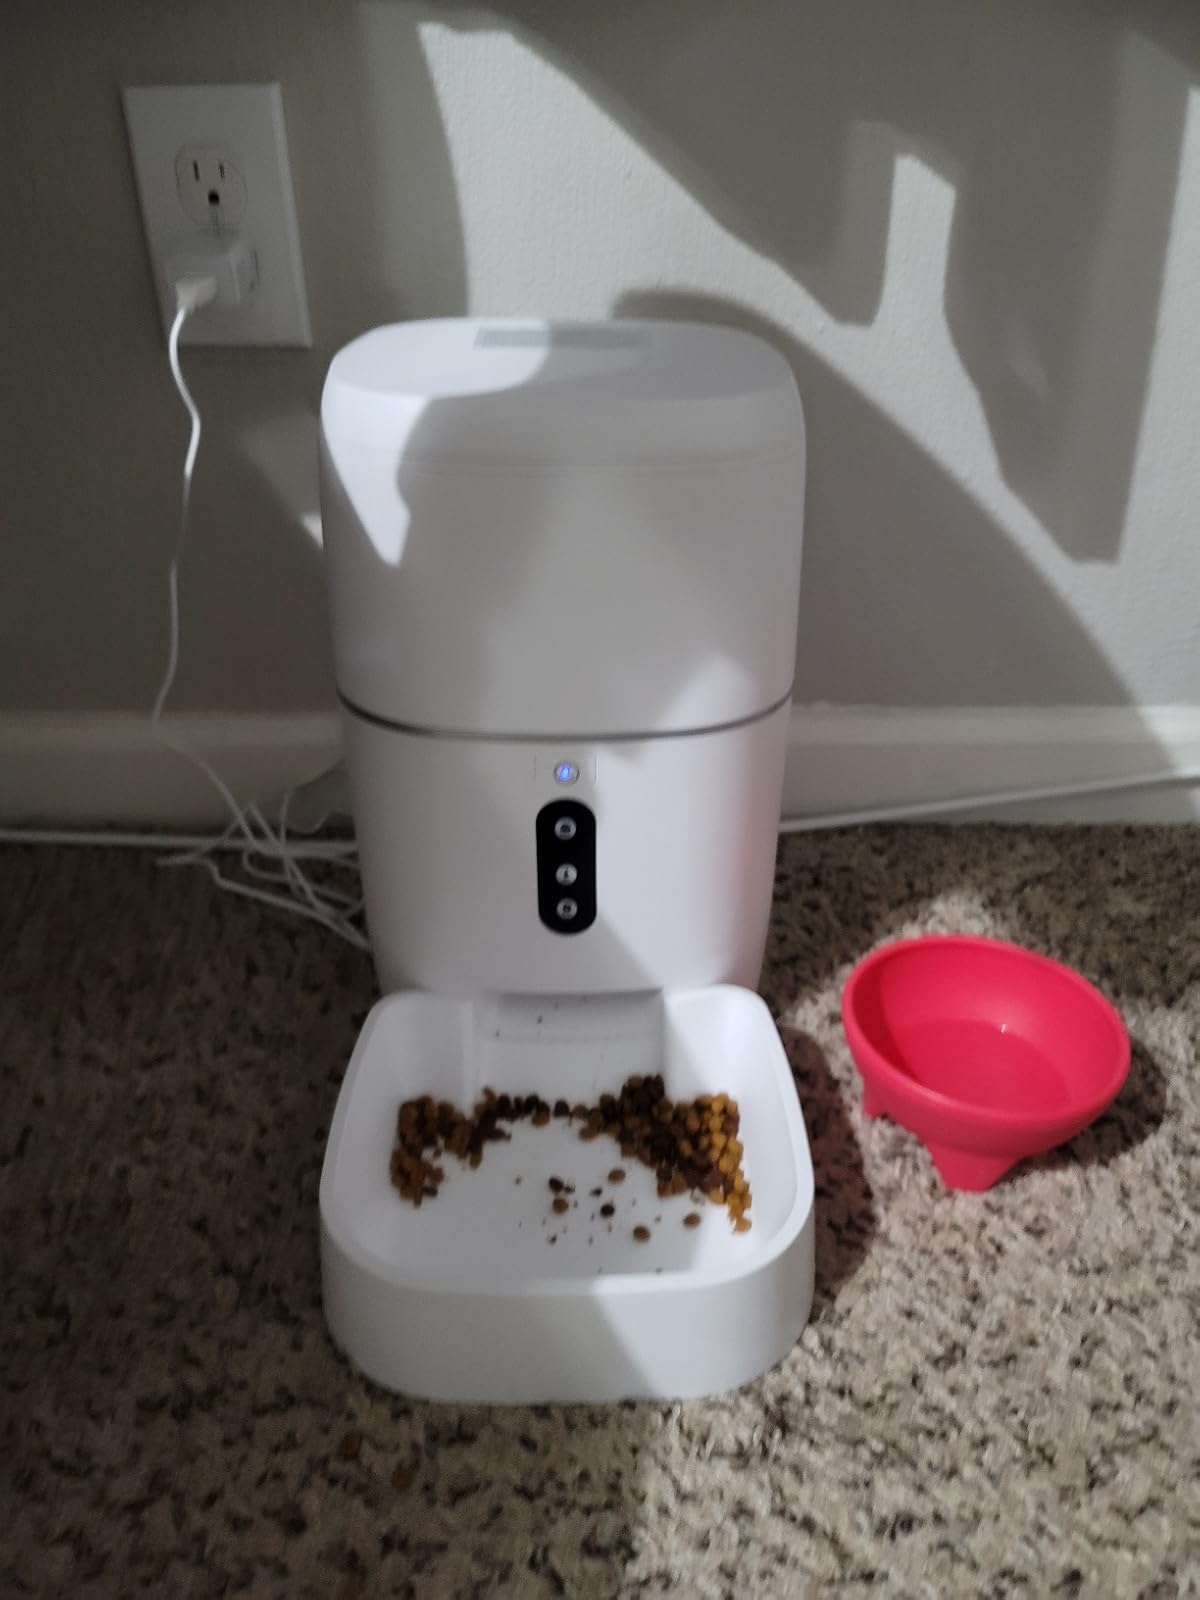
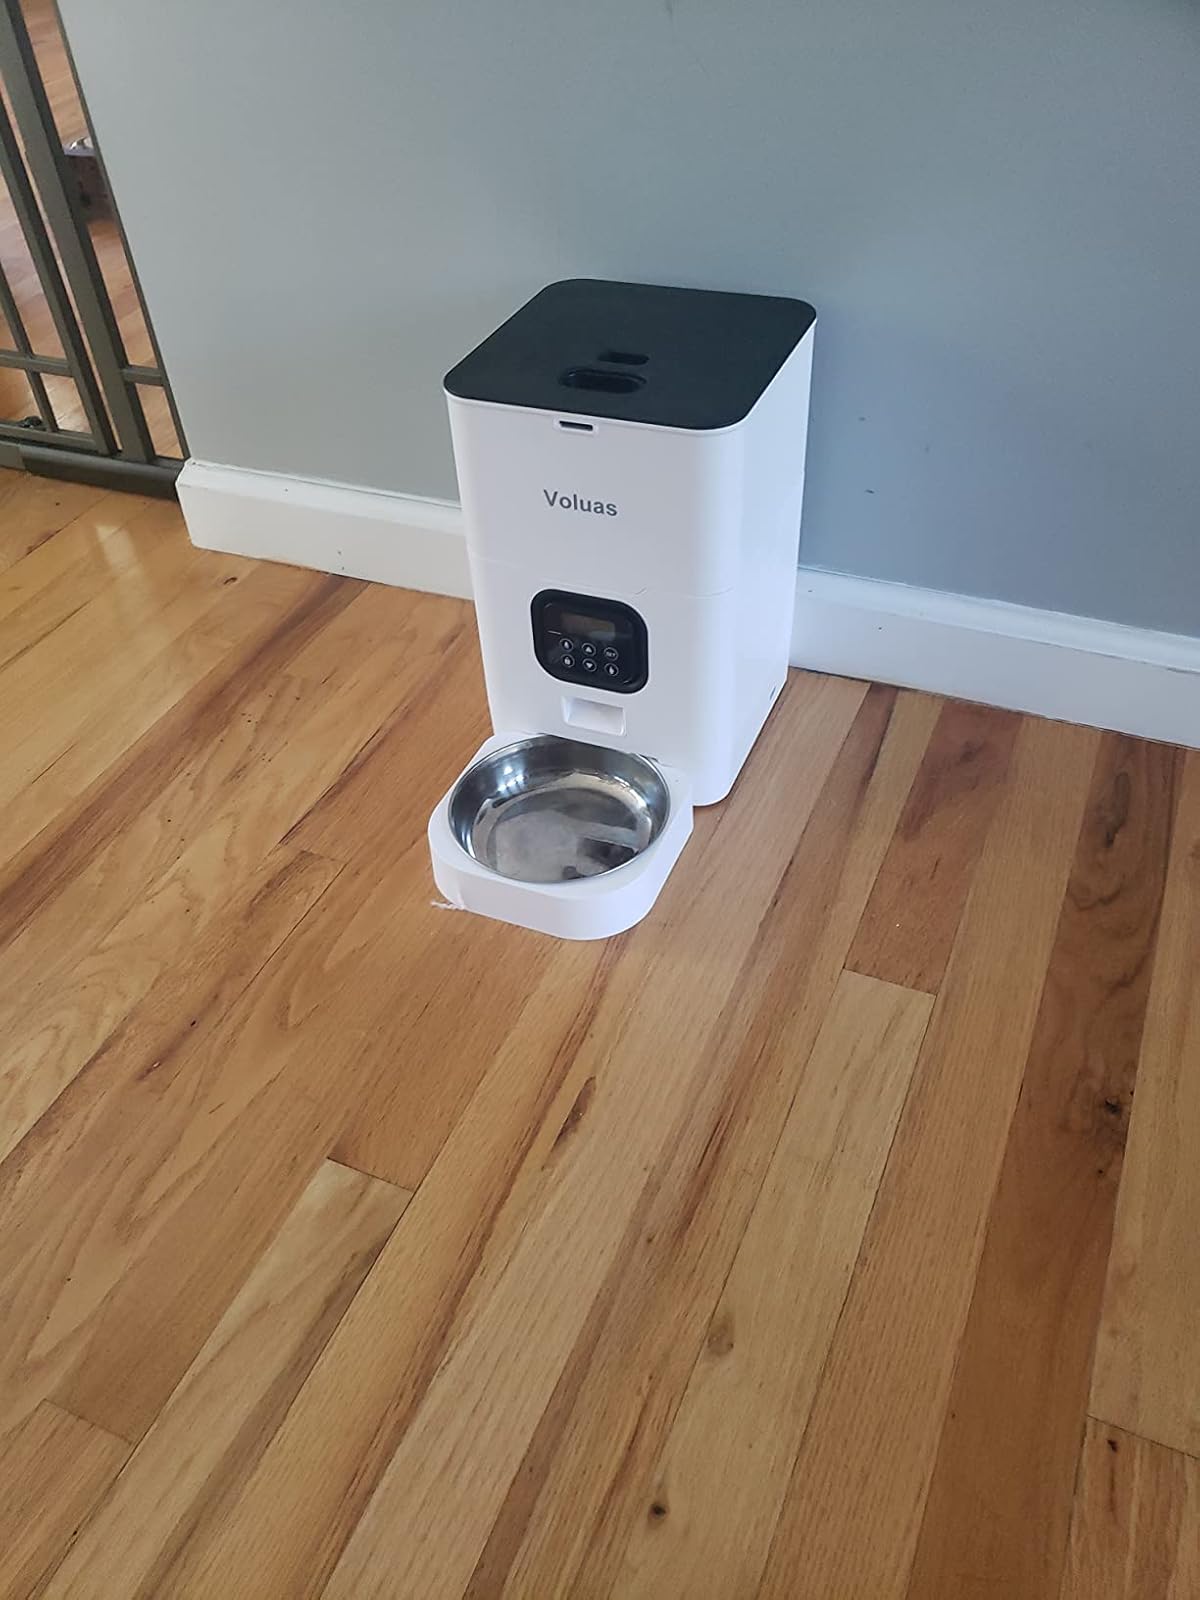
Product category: items_feeder
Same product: no